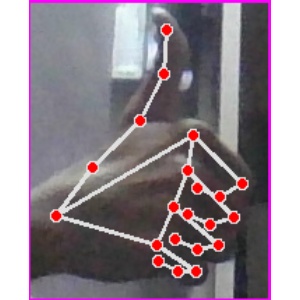
अक्षर: थ